Period-luminosity relation

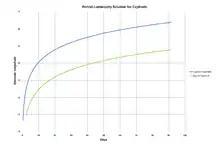
Period-Luminosity Relation for Cepheids

The Classical Cepheid period-luminosity relation has been calibrated by many astronomers throughout the twentieth century, beginning with Hertzsprung. Calibrating the period-luminosity relation has been problematic; however, a firm Galactic calibration was established by Benedict et al. 2007 using precise HST parallaxes for 10 nearby classical Cepheids. Also, in 2008, ESO astronomers estimated with a precision within 1% the distance to the Cepheid RS Puppis, using light echos from a nebula in which it is embedded. However, that latter finding has been actively debated in the literature.